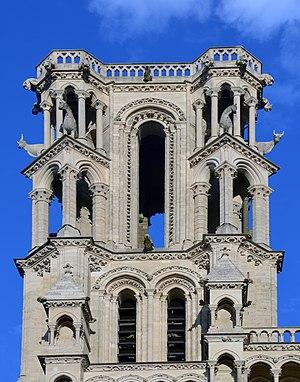
Tour nord de la façade occidentale de la cathédrale Notre-dame de Laon, Aisne, France.